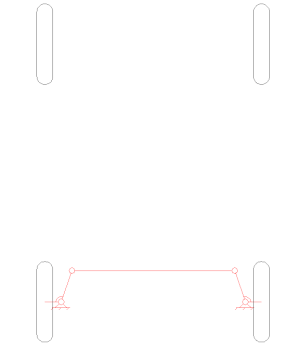
La géométrie de direction de Rodolphe Ackermann est un dispositif géométrique des liaisons dans la direction d'une voiture ou d'un autre véhicule conçu pour résoudre le problème des roues à l'intérieur et à l'extérieur d'un virage devant tracer des cercles de différents rayons.